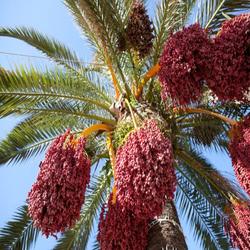
Label: Dates